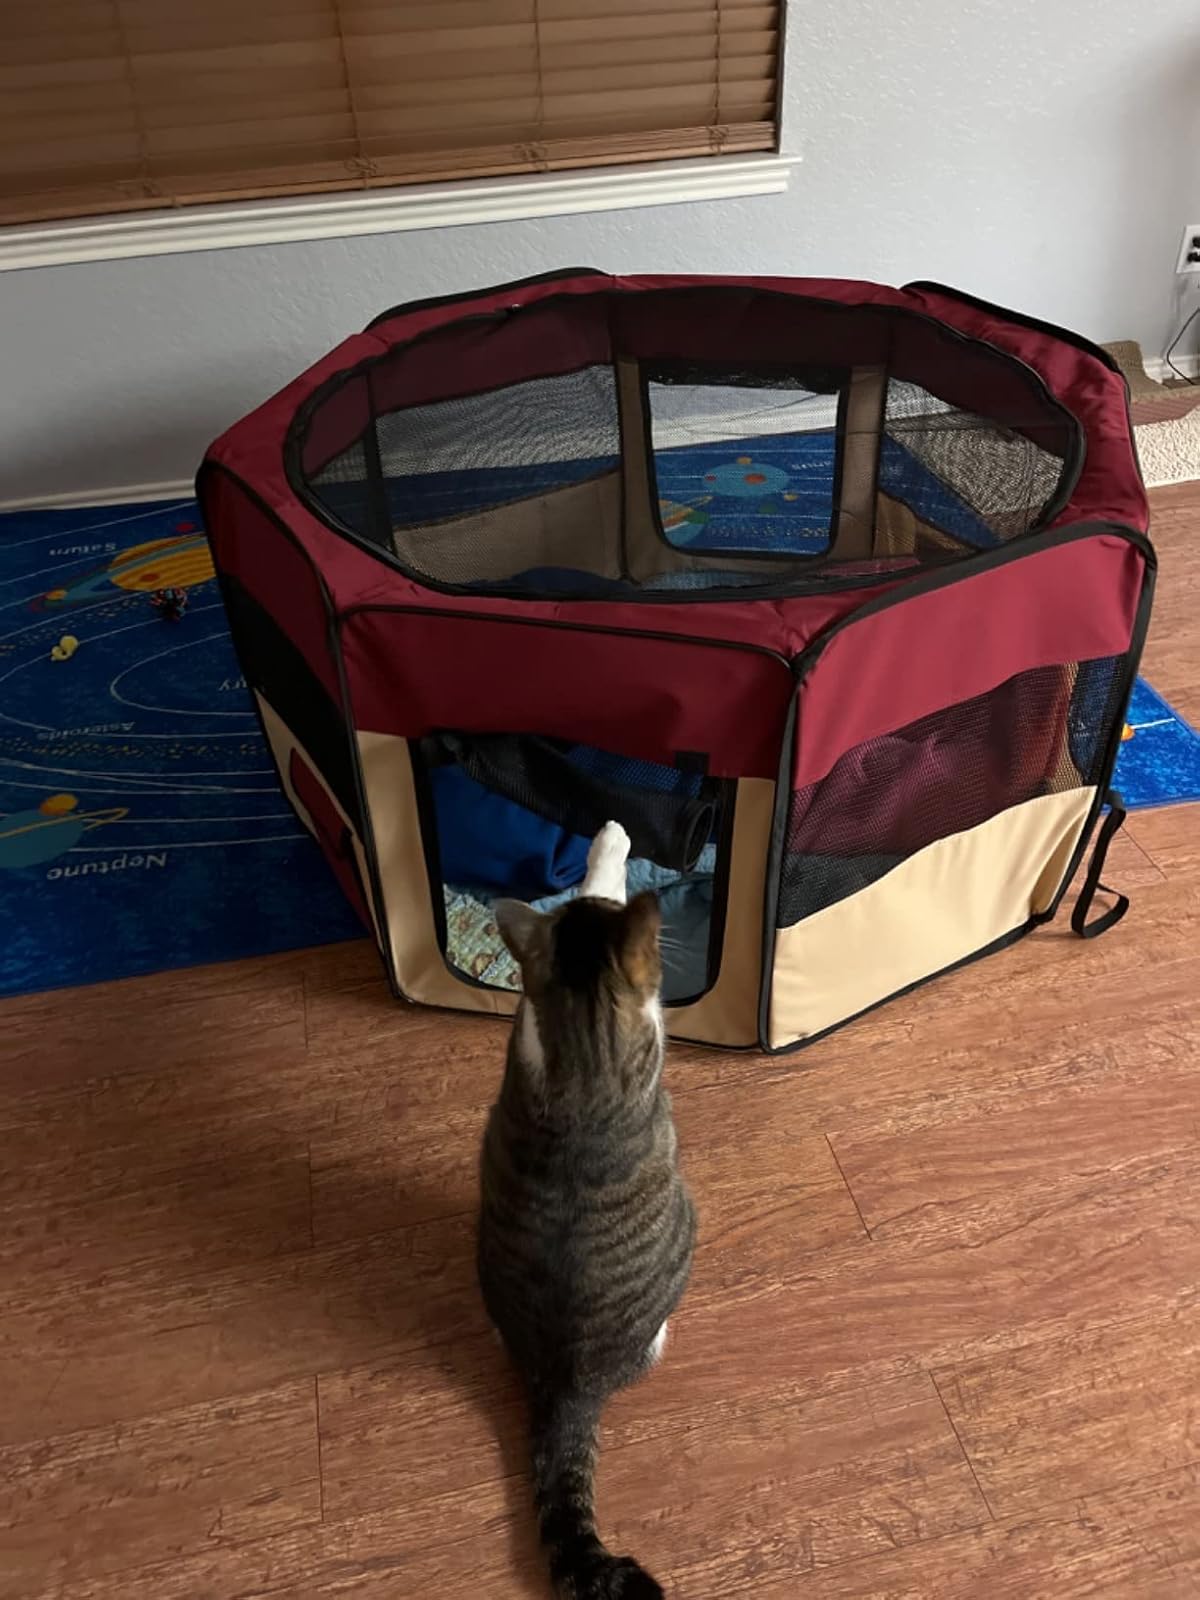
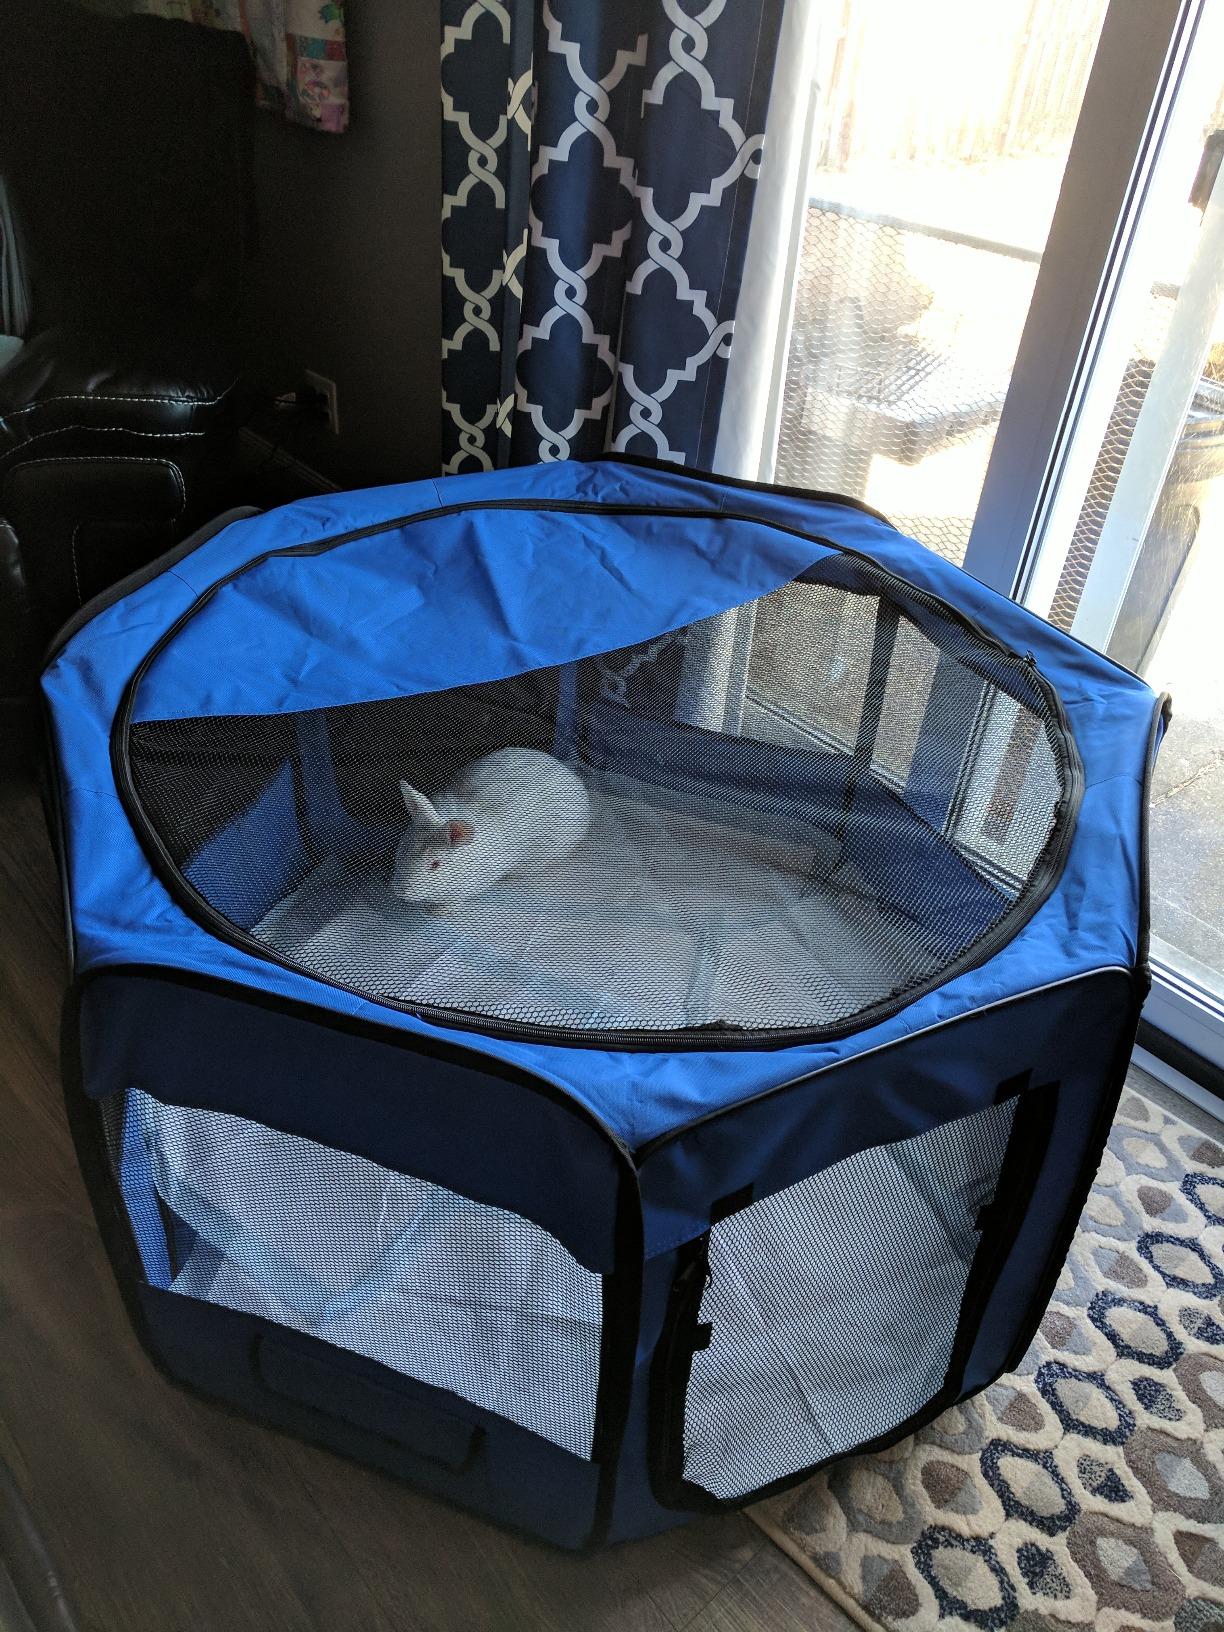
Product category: items_kennel
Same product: no